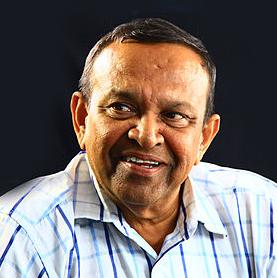
Age: 68